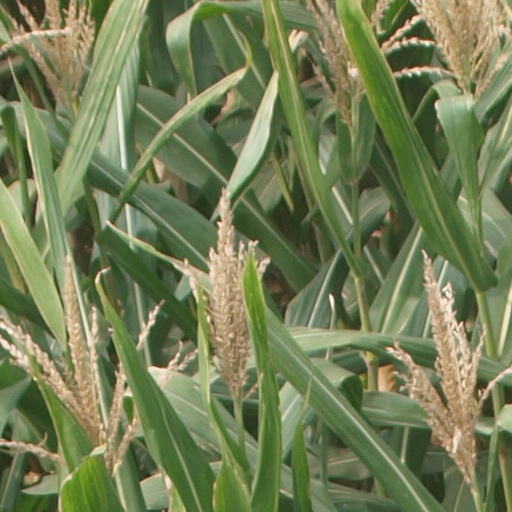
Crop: maize; corn